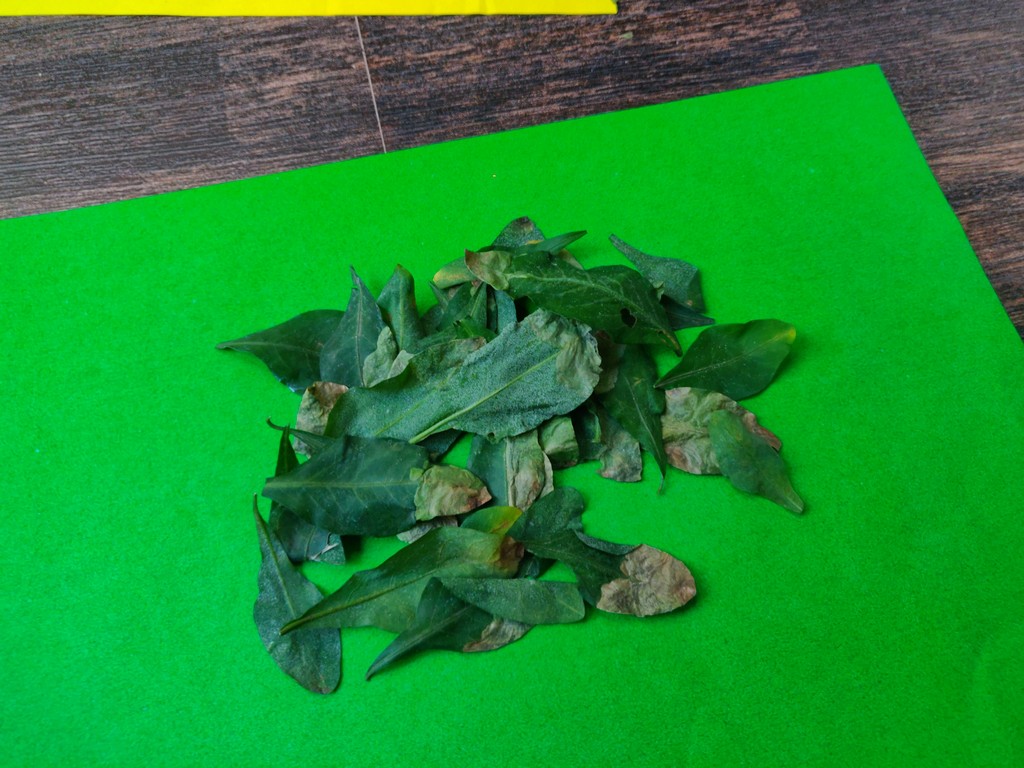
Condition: Unhealthy
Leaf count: multiple
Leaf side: unknown